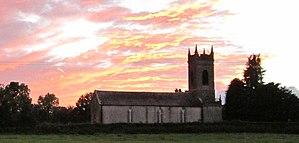
Eglise St Thomas de Rathowen, County Westmeath, Ireland Français